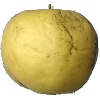
Label: golden_apple